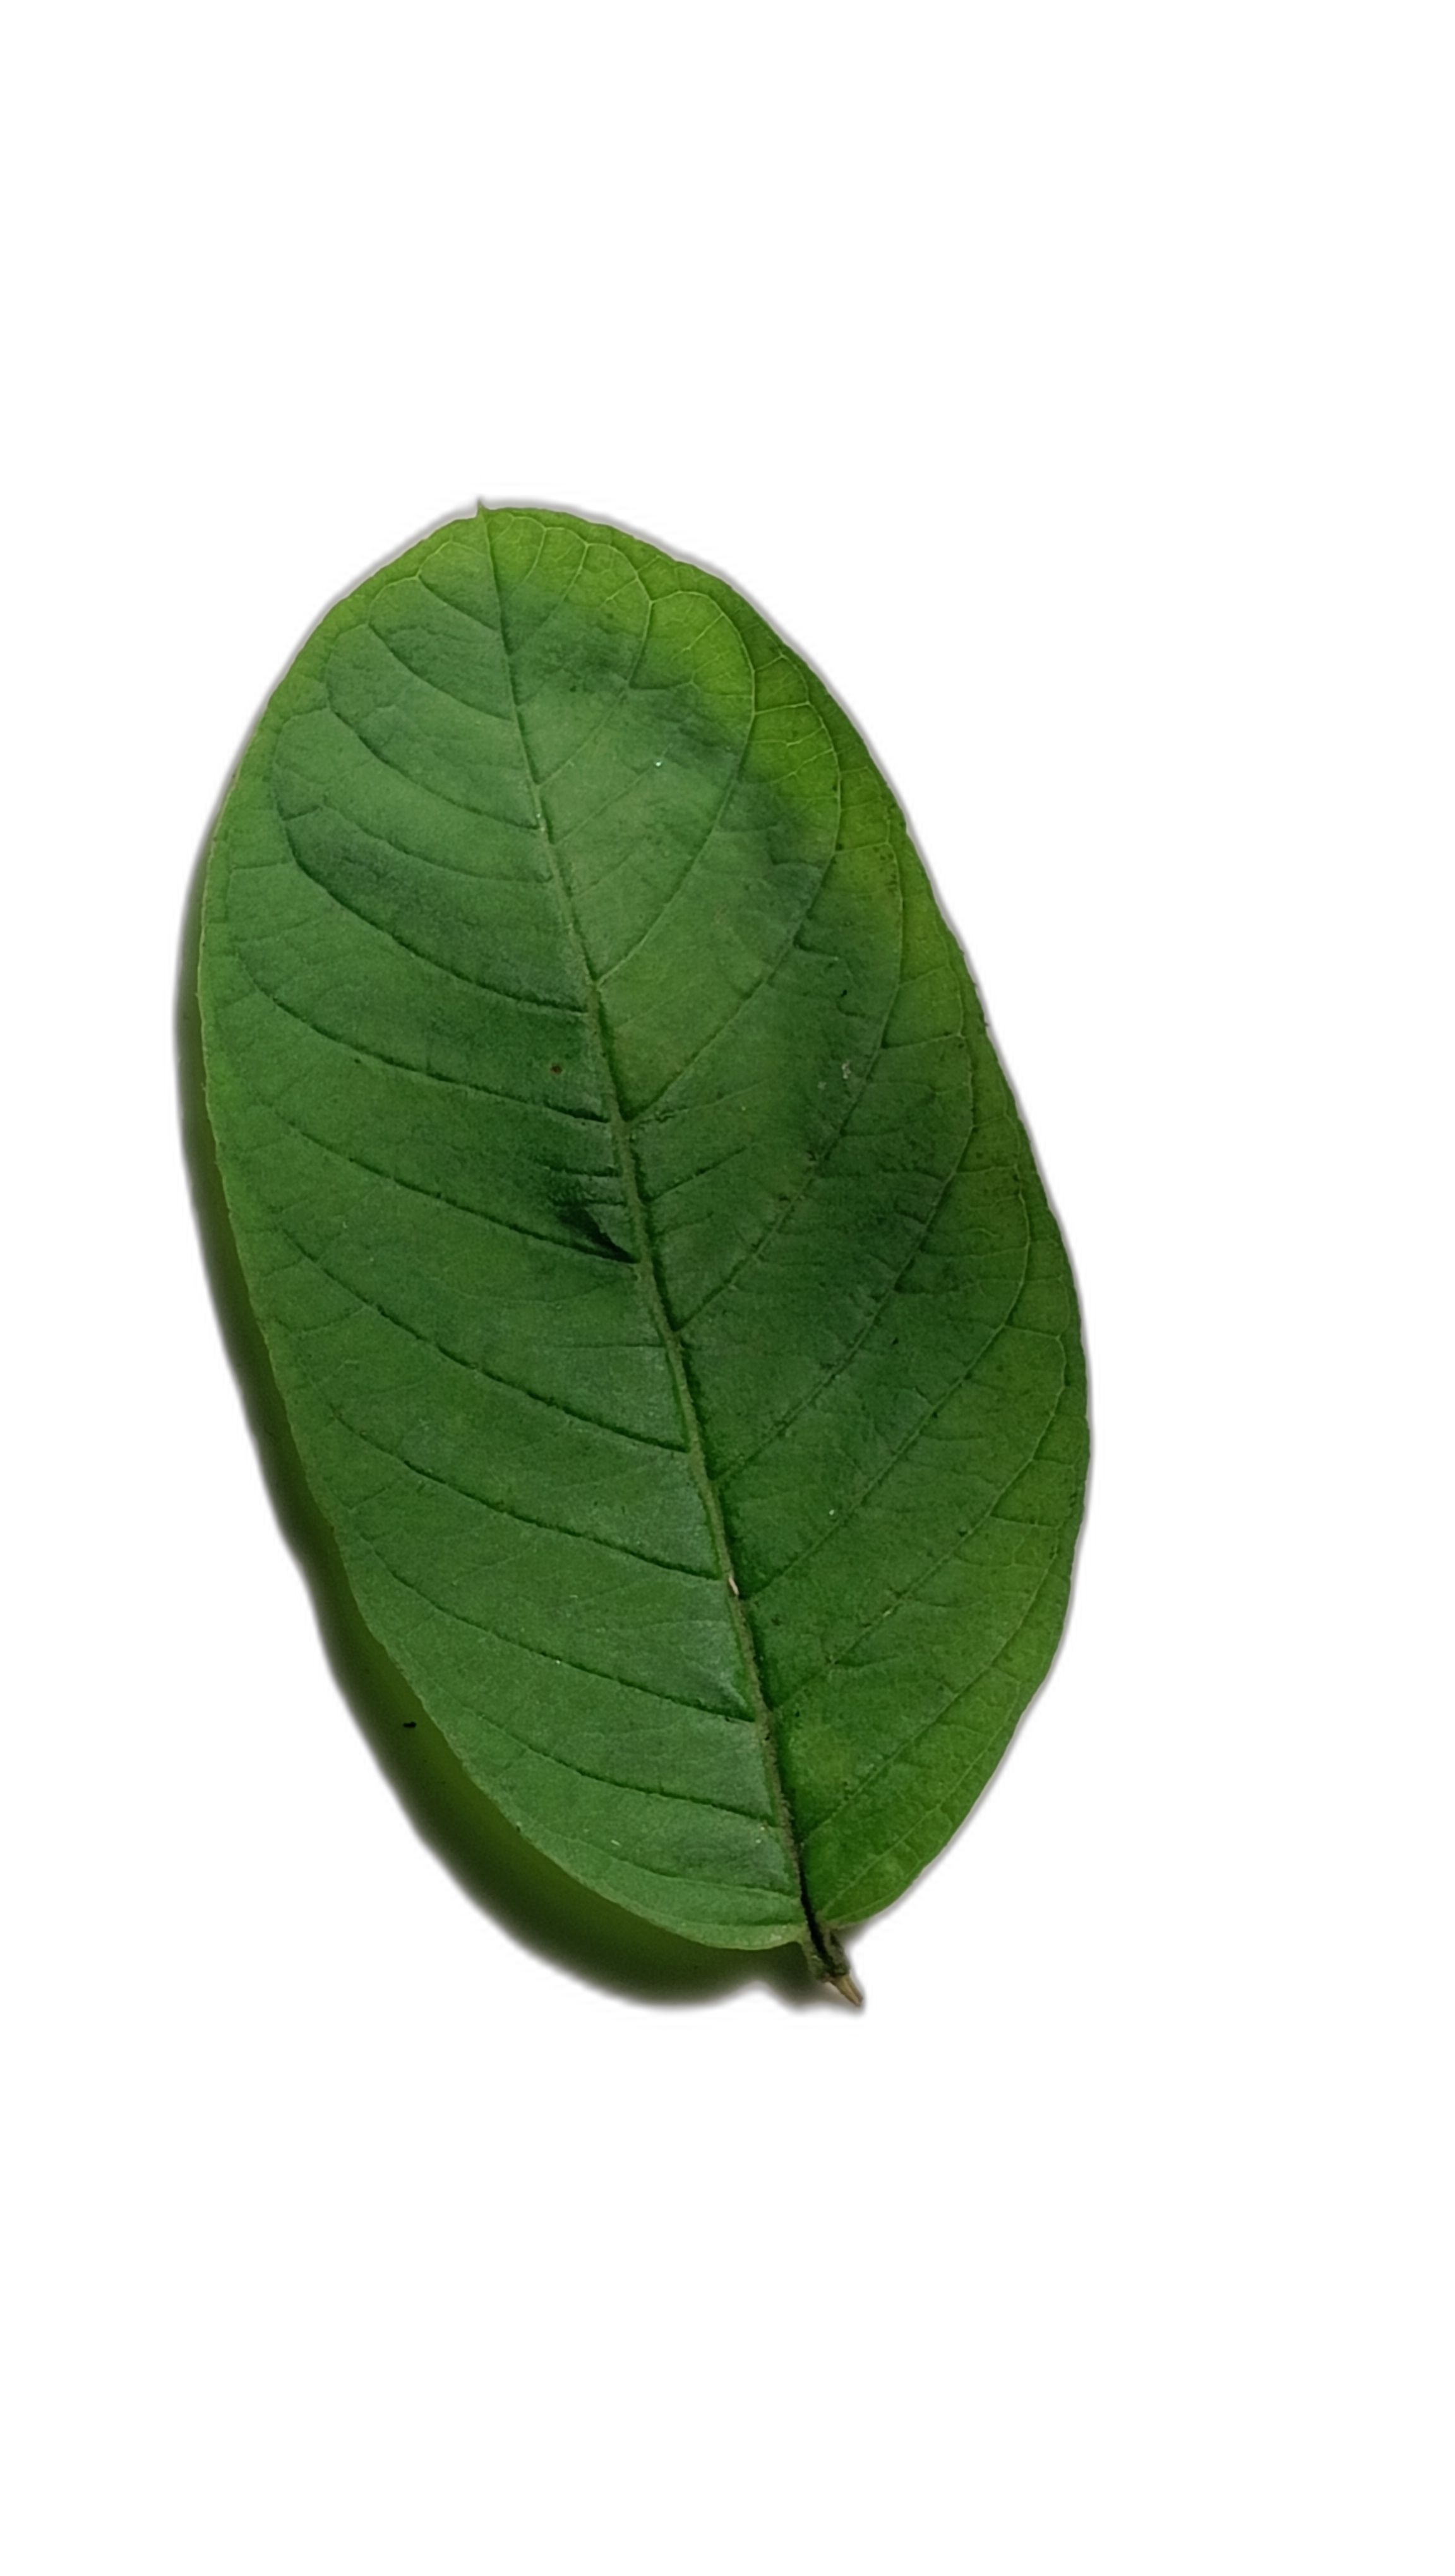
Plant part: leaf
Disease: Healthy